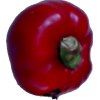
Label: red_pepper